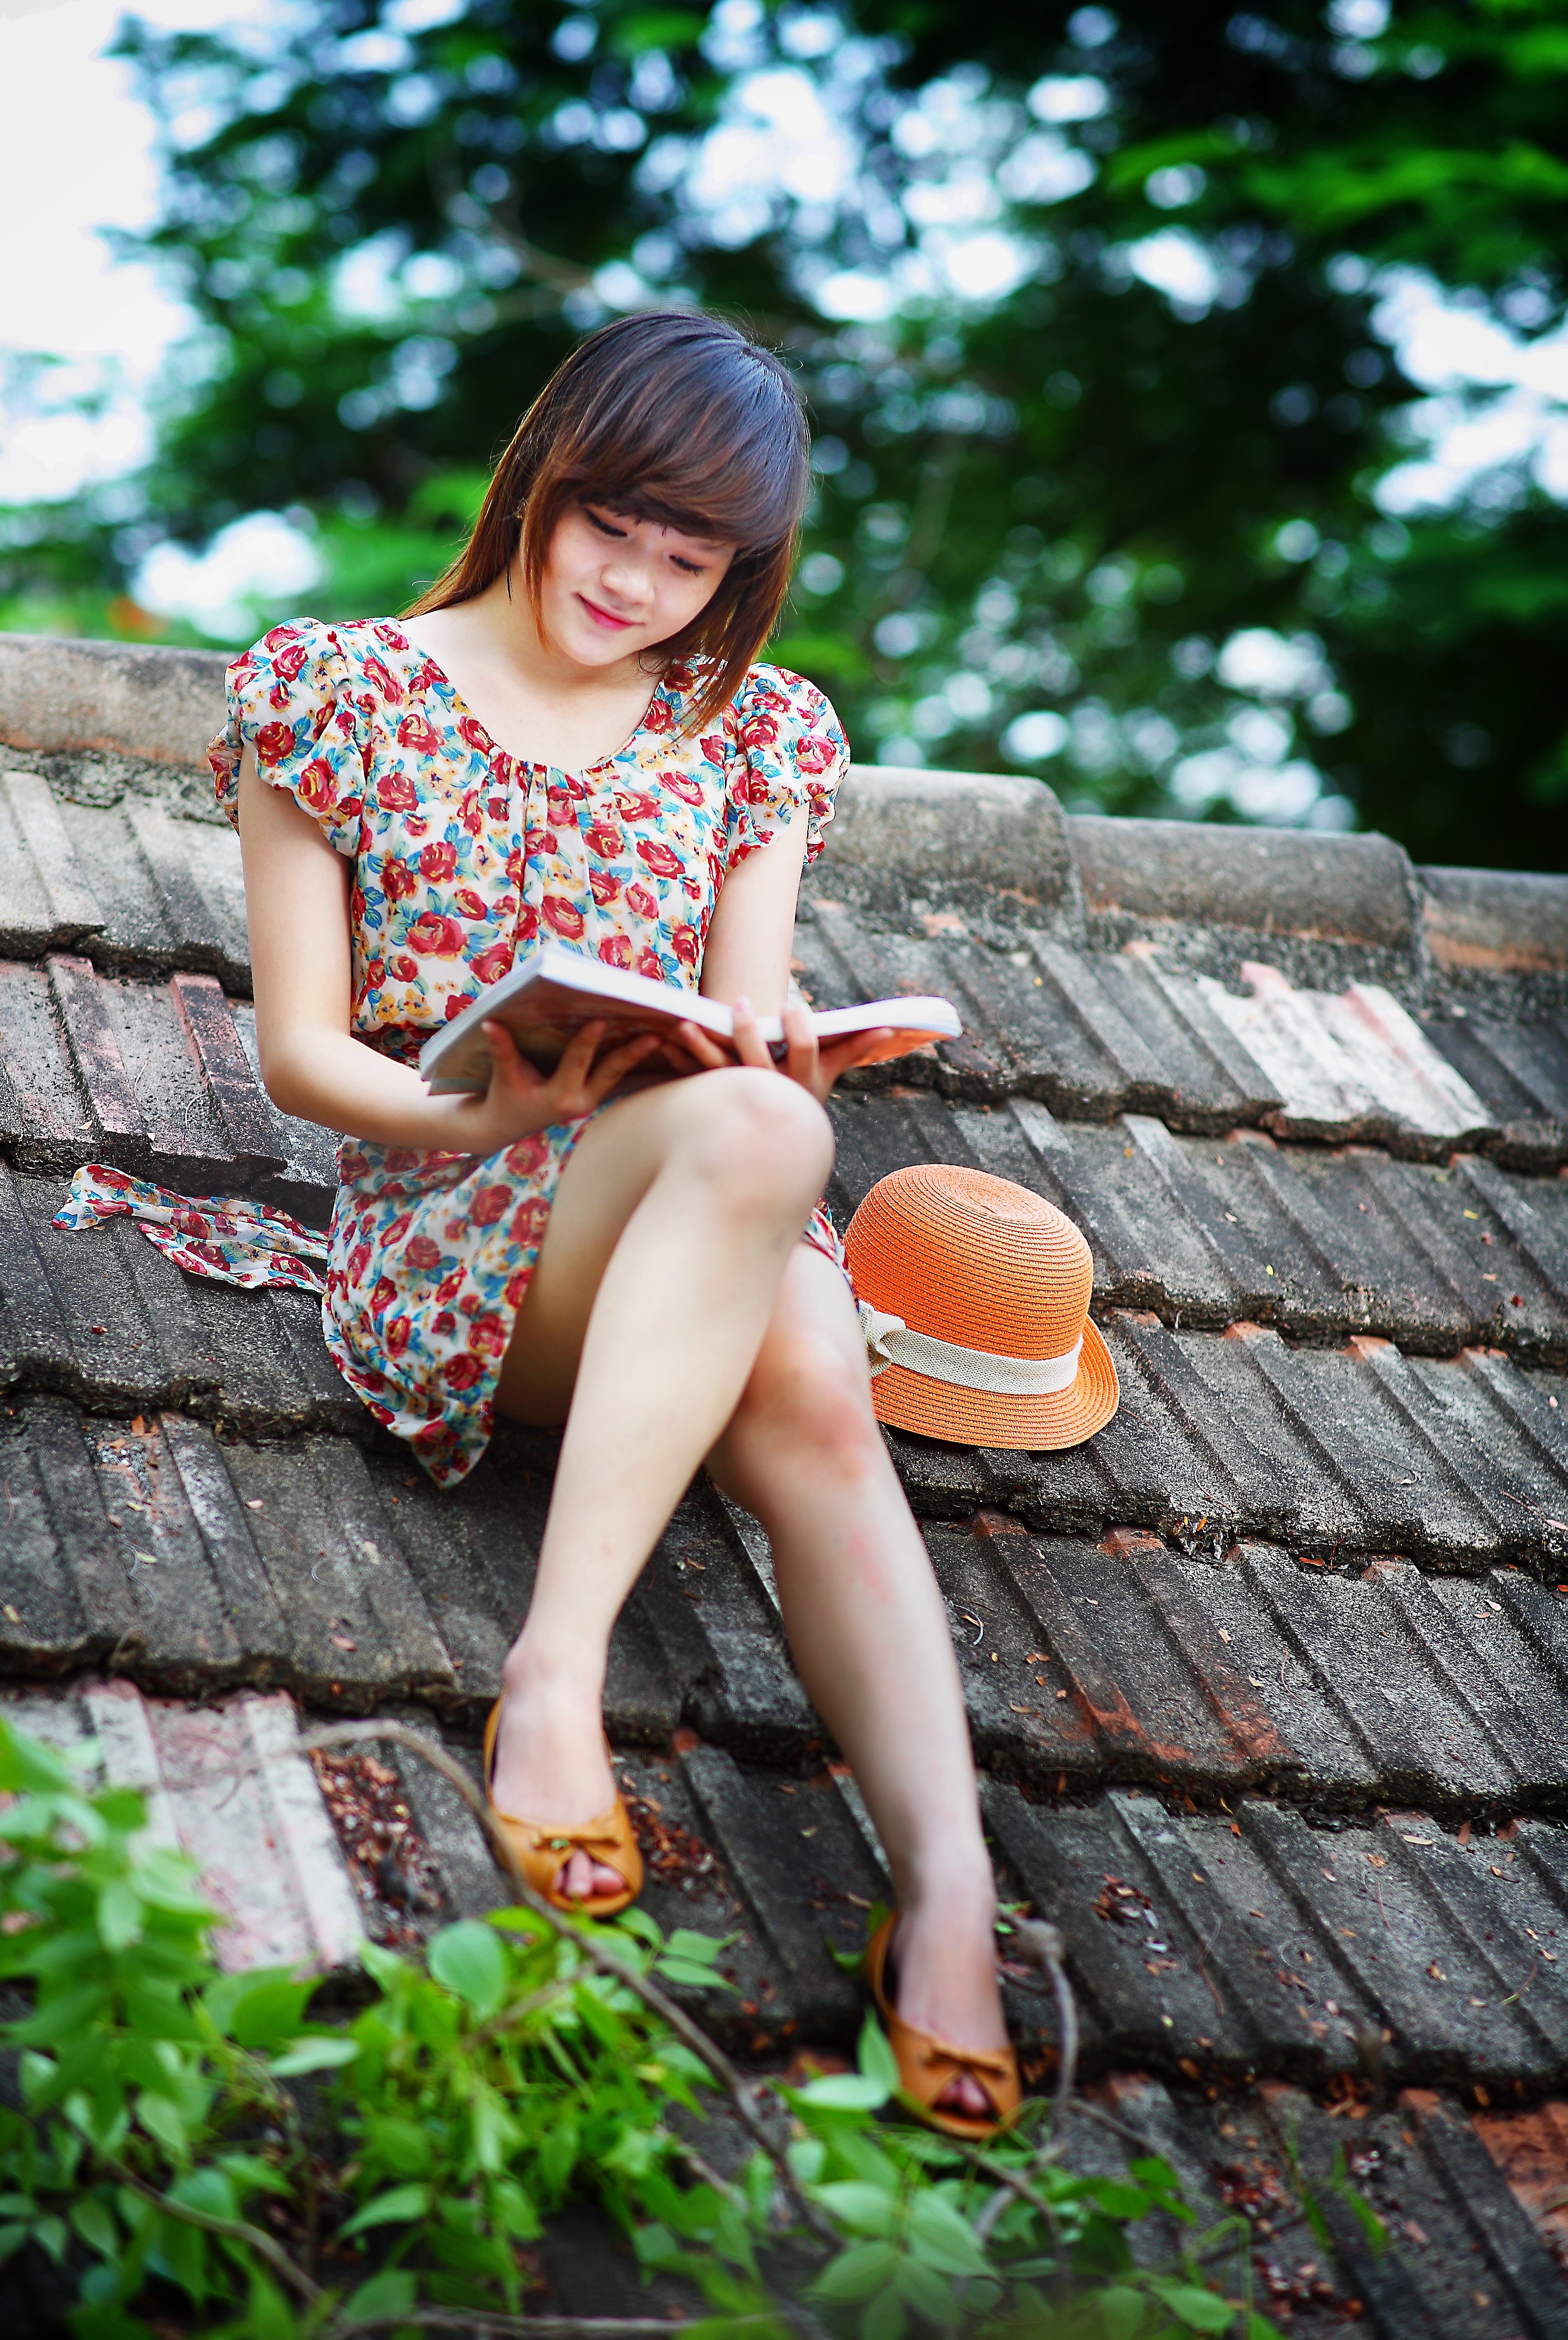
hand, book, read, person, group, people, girl, woman, hair, white, photography, play, boy, kid, roof, old, home, cute, reading, looking, female, leg, brunette, portrait, model, young, spring, sitting, small, student, child, fashion, clothing, room, together, lady, lifestyle, leisure, holding, baby, childhood, season, smiling, smile, education, classroom, textbook, human body, preschooler, caucasian, cheerful, family, indoors, children, fun, one, dress, literature, study, library, drawing, creativity, happy, toddler, little, photograph, skin, beauty, mind, kindergarten, school, history, learn, studying, learning, story, top, casual, attractive, intelligence, teacher, adult, nursery, homework, achievement, wisdom, elementary, preschool, knowledge, confident, exam, photo shoot, intelligent, broaden, develope, portrait photography, human positions